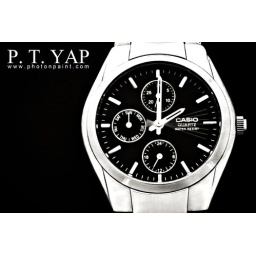
Lighted by window light coming from the top of the watch. Polarizer used to cut down on glass reflection.